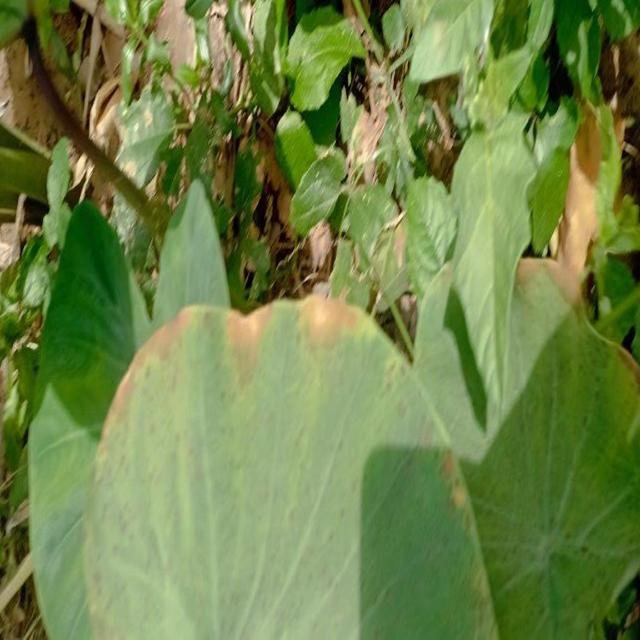
Label: Early_Blight